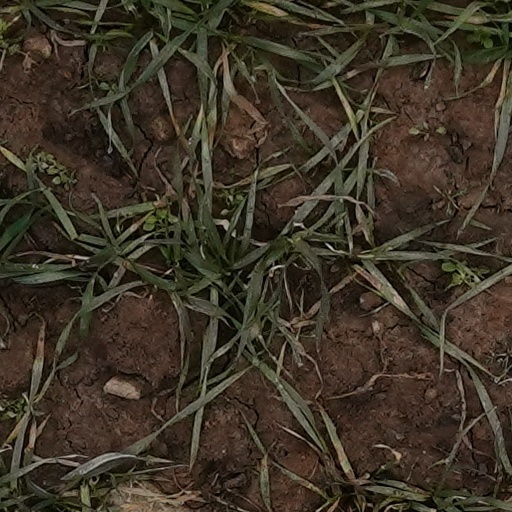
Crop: wheat